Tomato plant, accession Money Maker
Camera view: bottom (45 deg); turntable rotation: 240 degrees
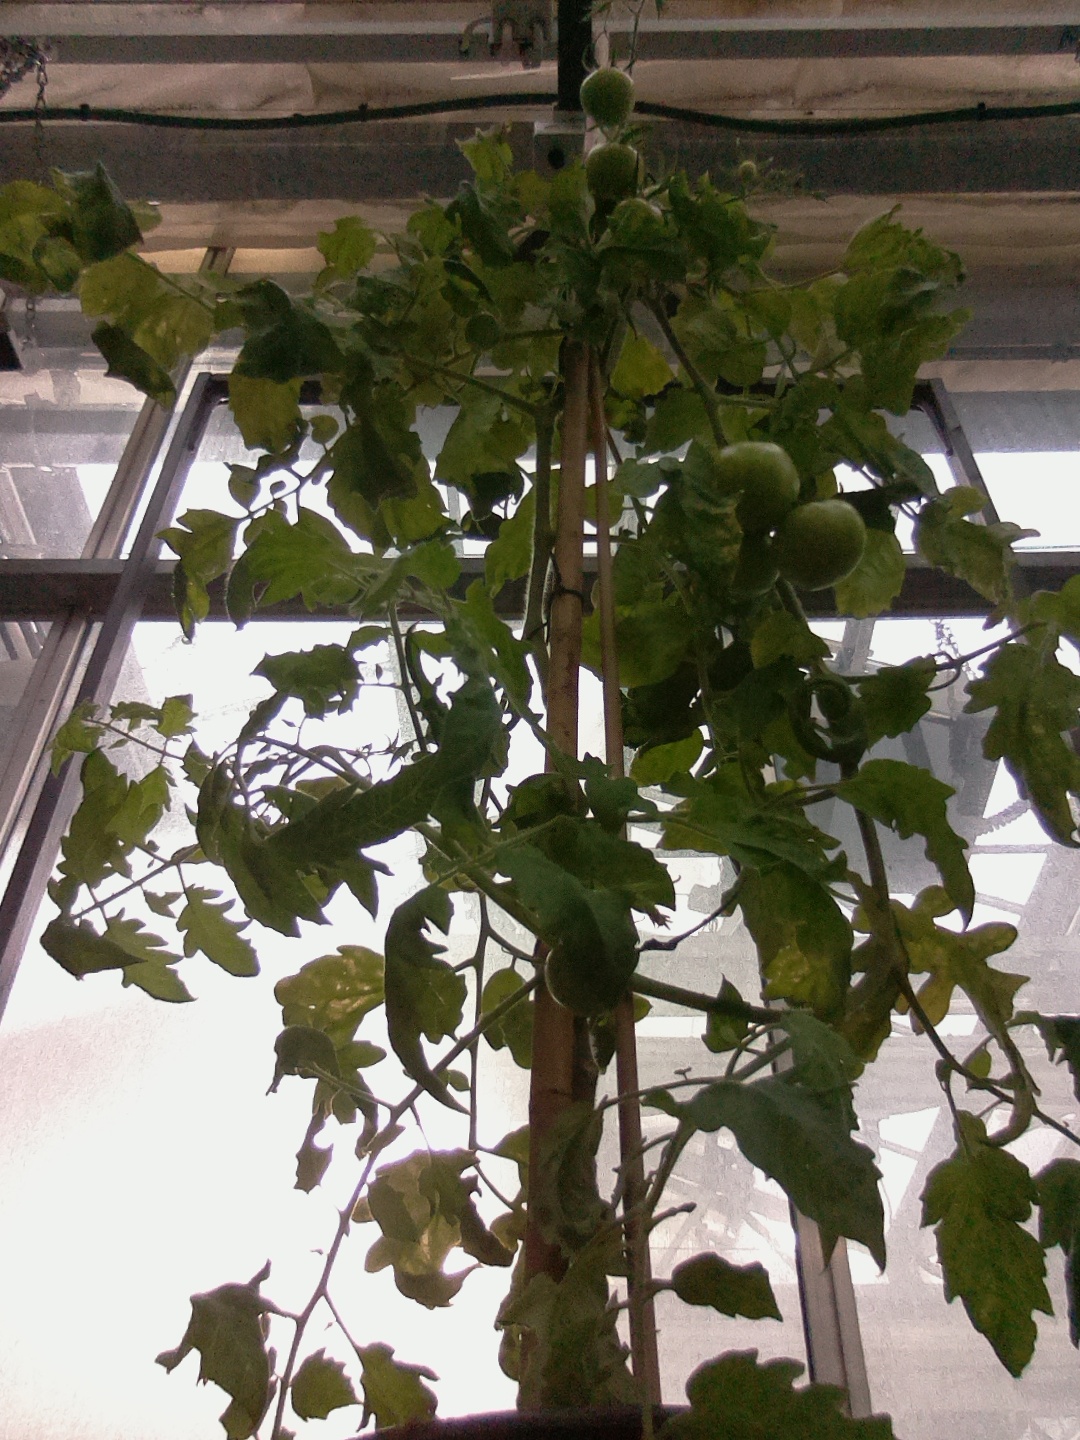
BBCH growth stage 76: 60%-70% of final fruit size